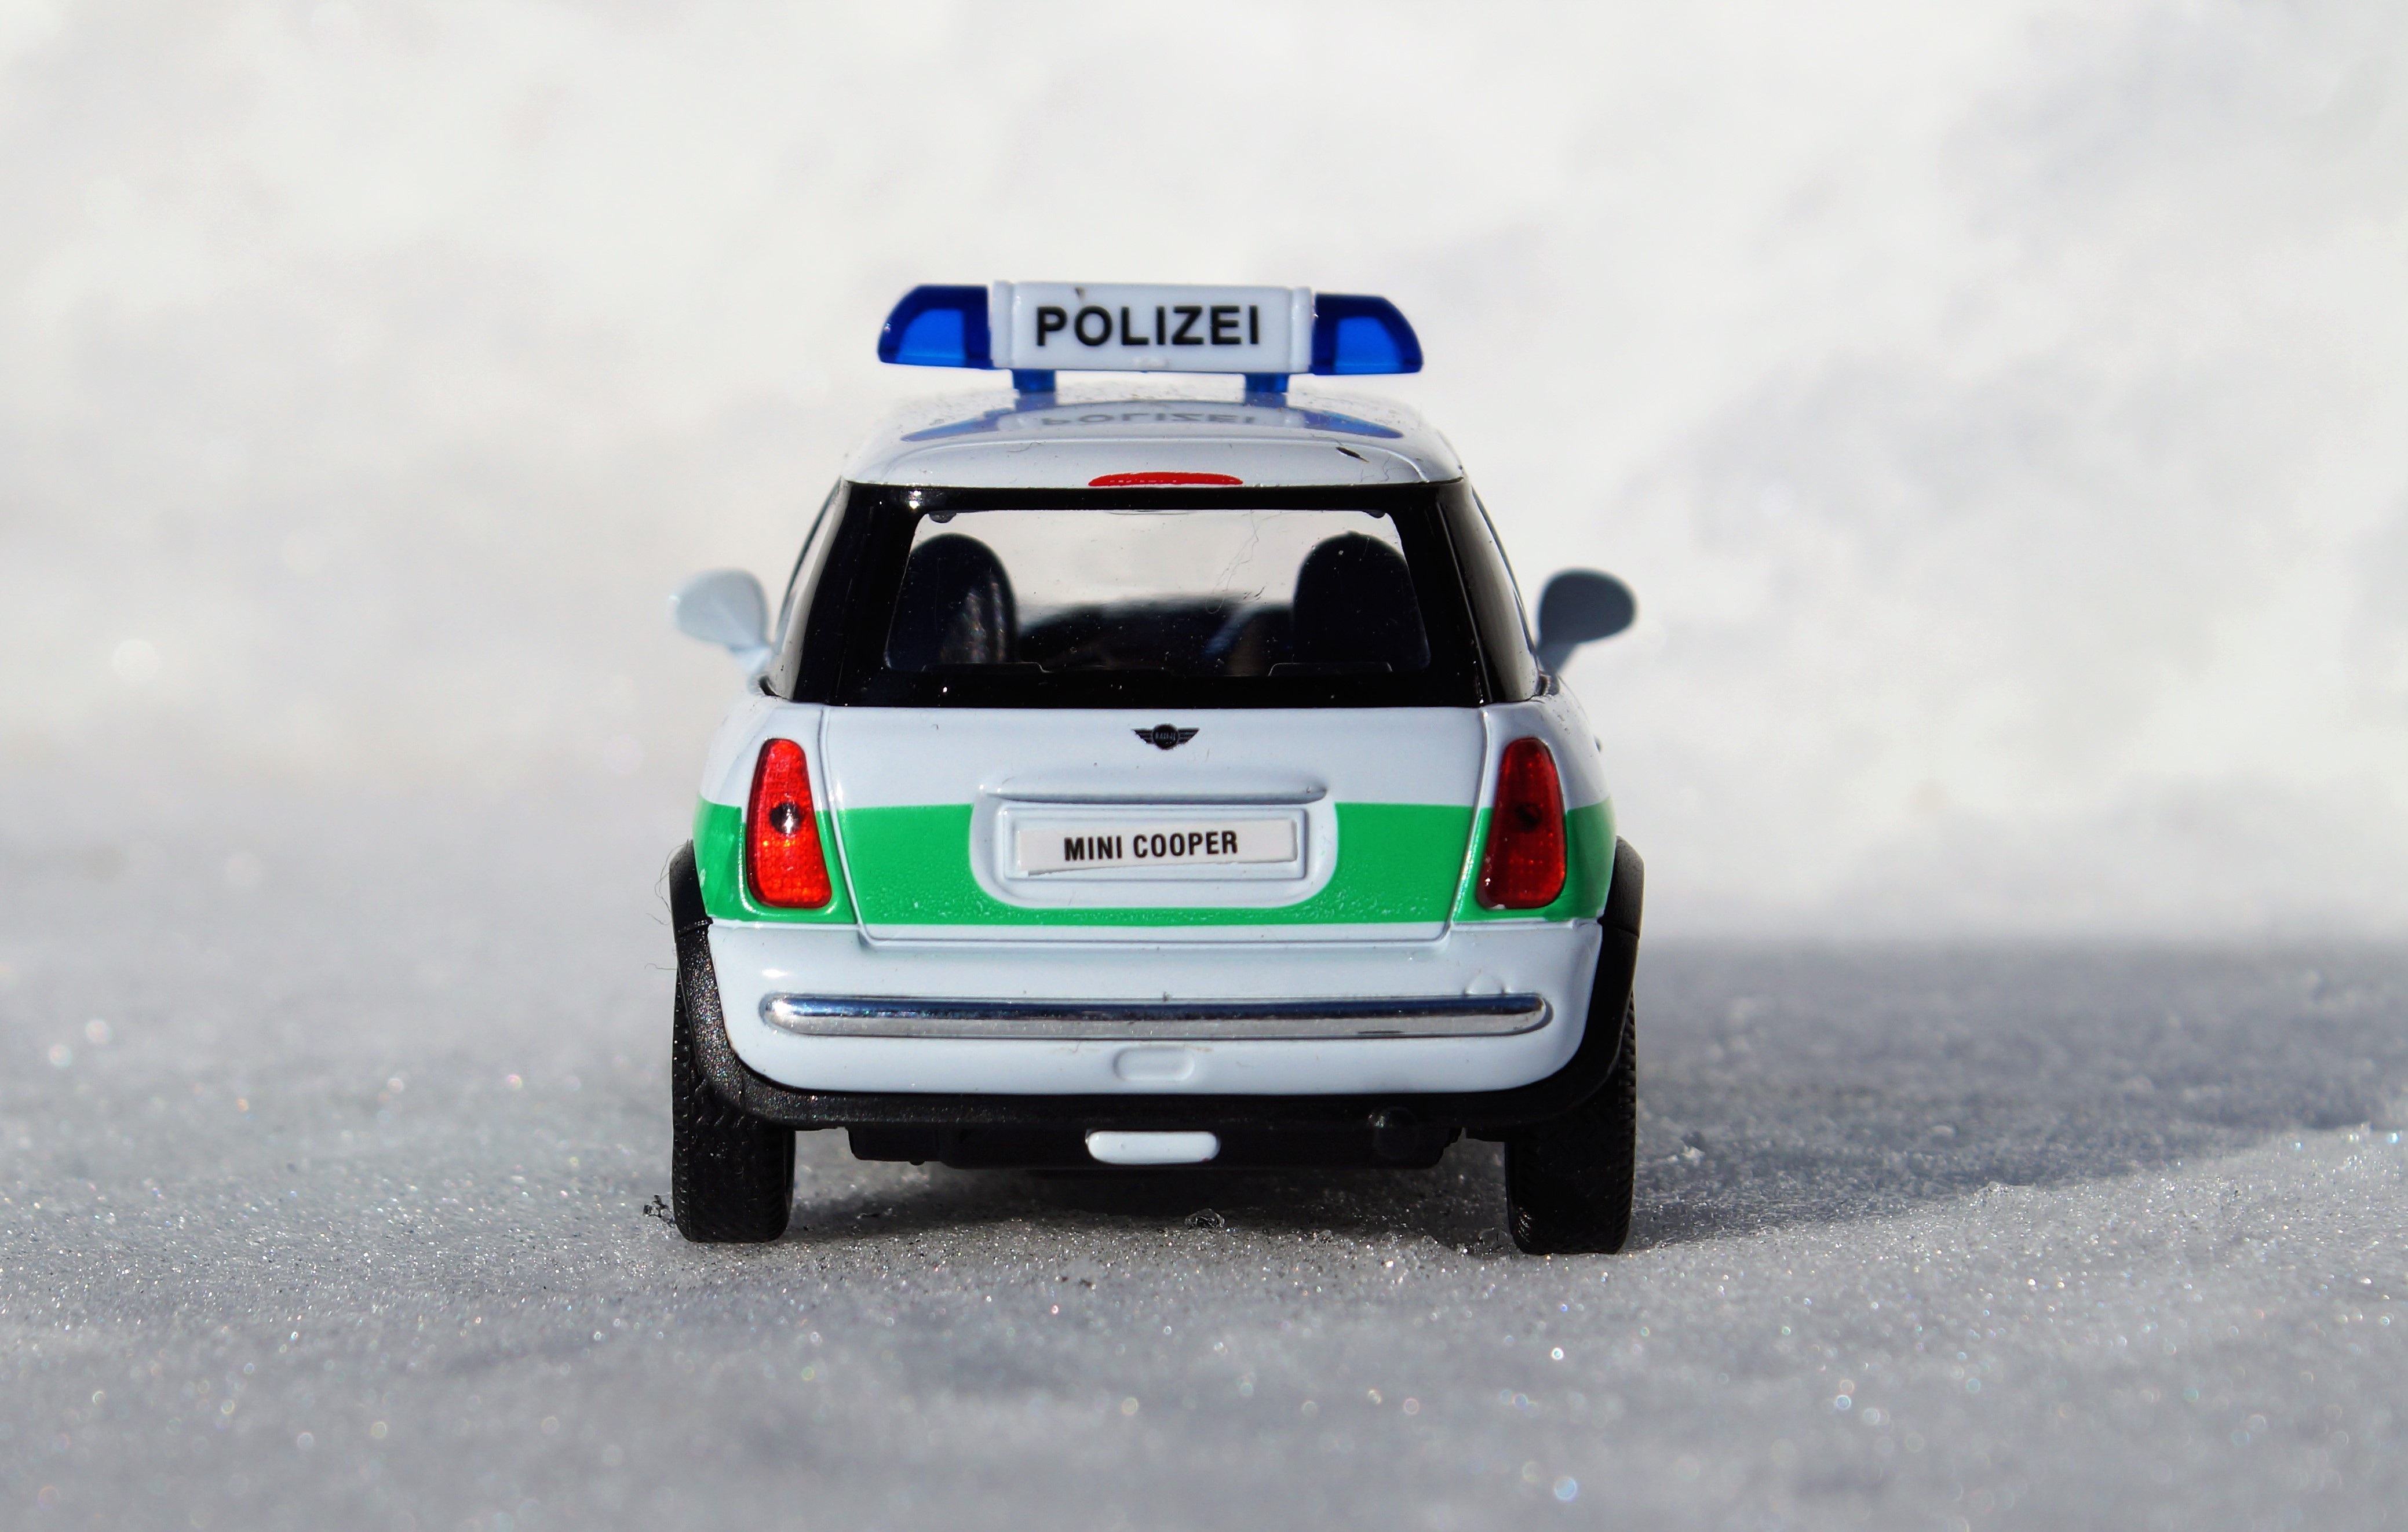
car, driving, vehicle, auto, mini cooper, race car, racing, toys, police, mini, vehicles, toy car, blue light, city car, model car, land vehicle, auto racing, automobile make, subcompact car, rallycross, rallying, world rally championship, world rally car